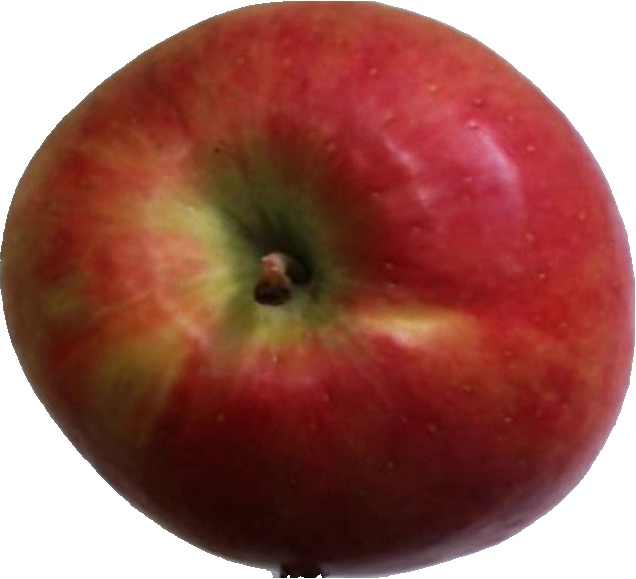
Label: apple_crimson_snow_1